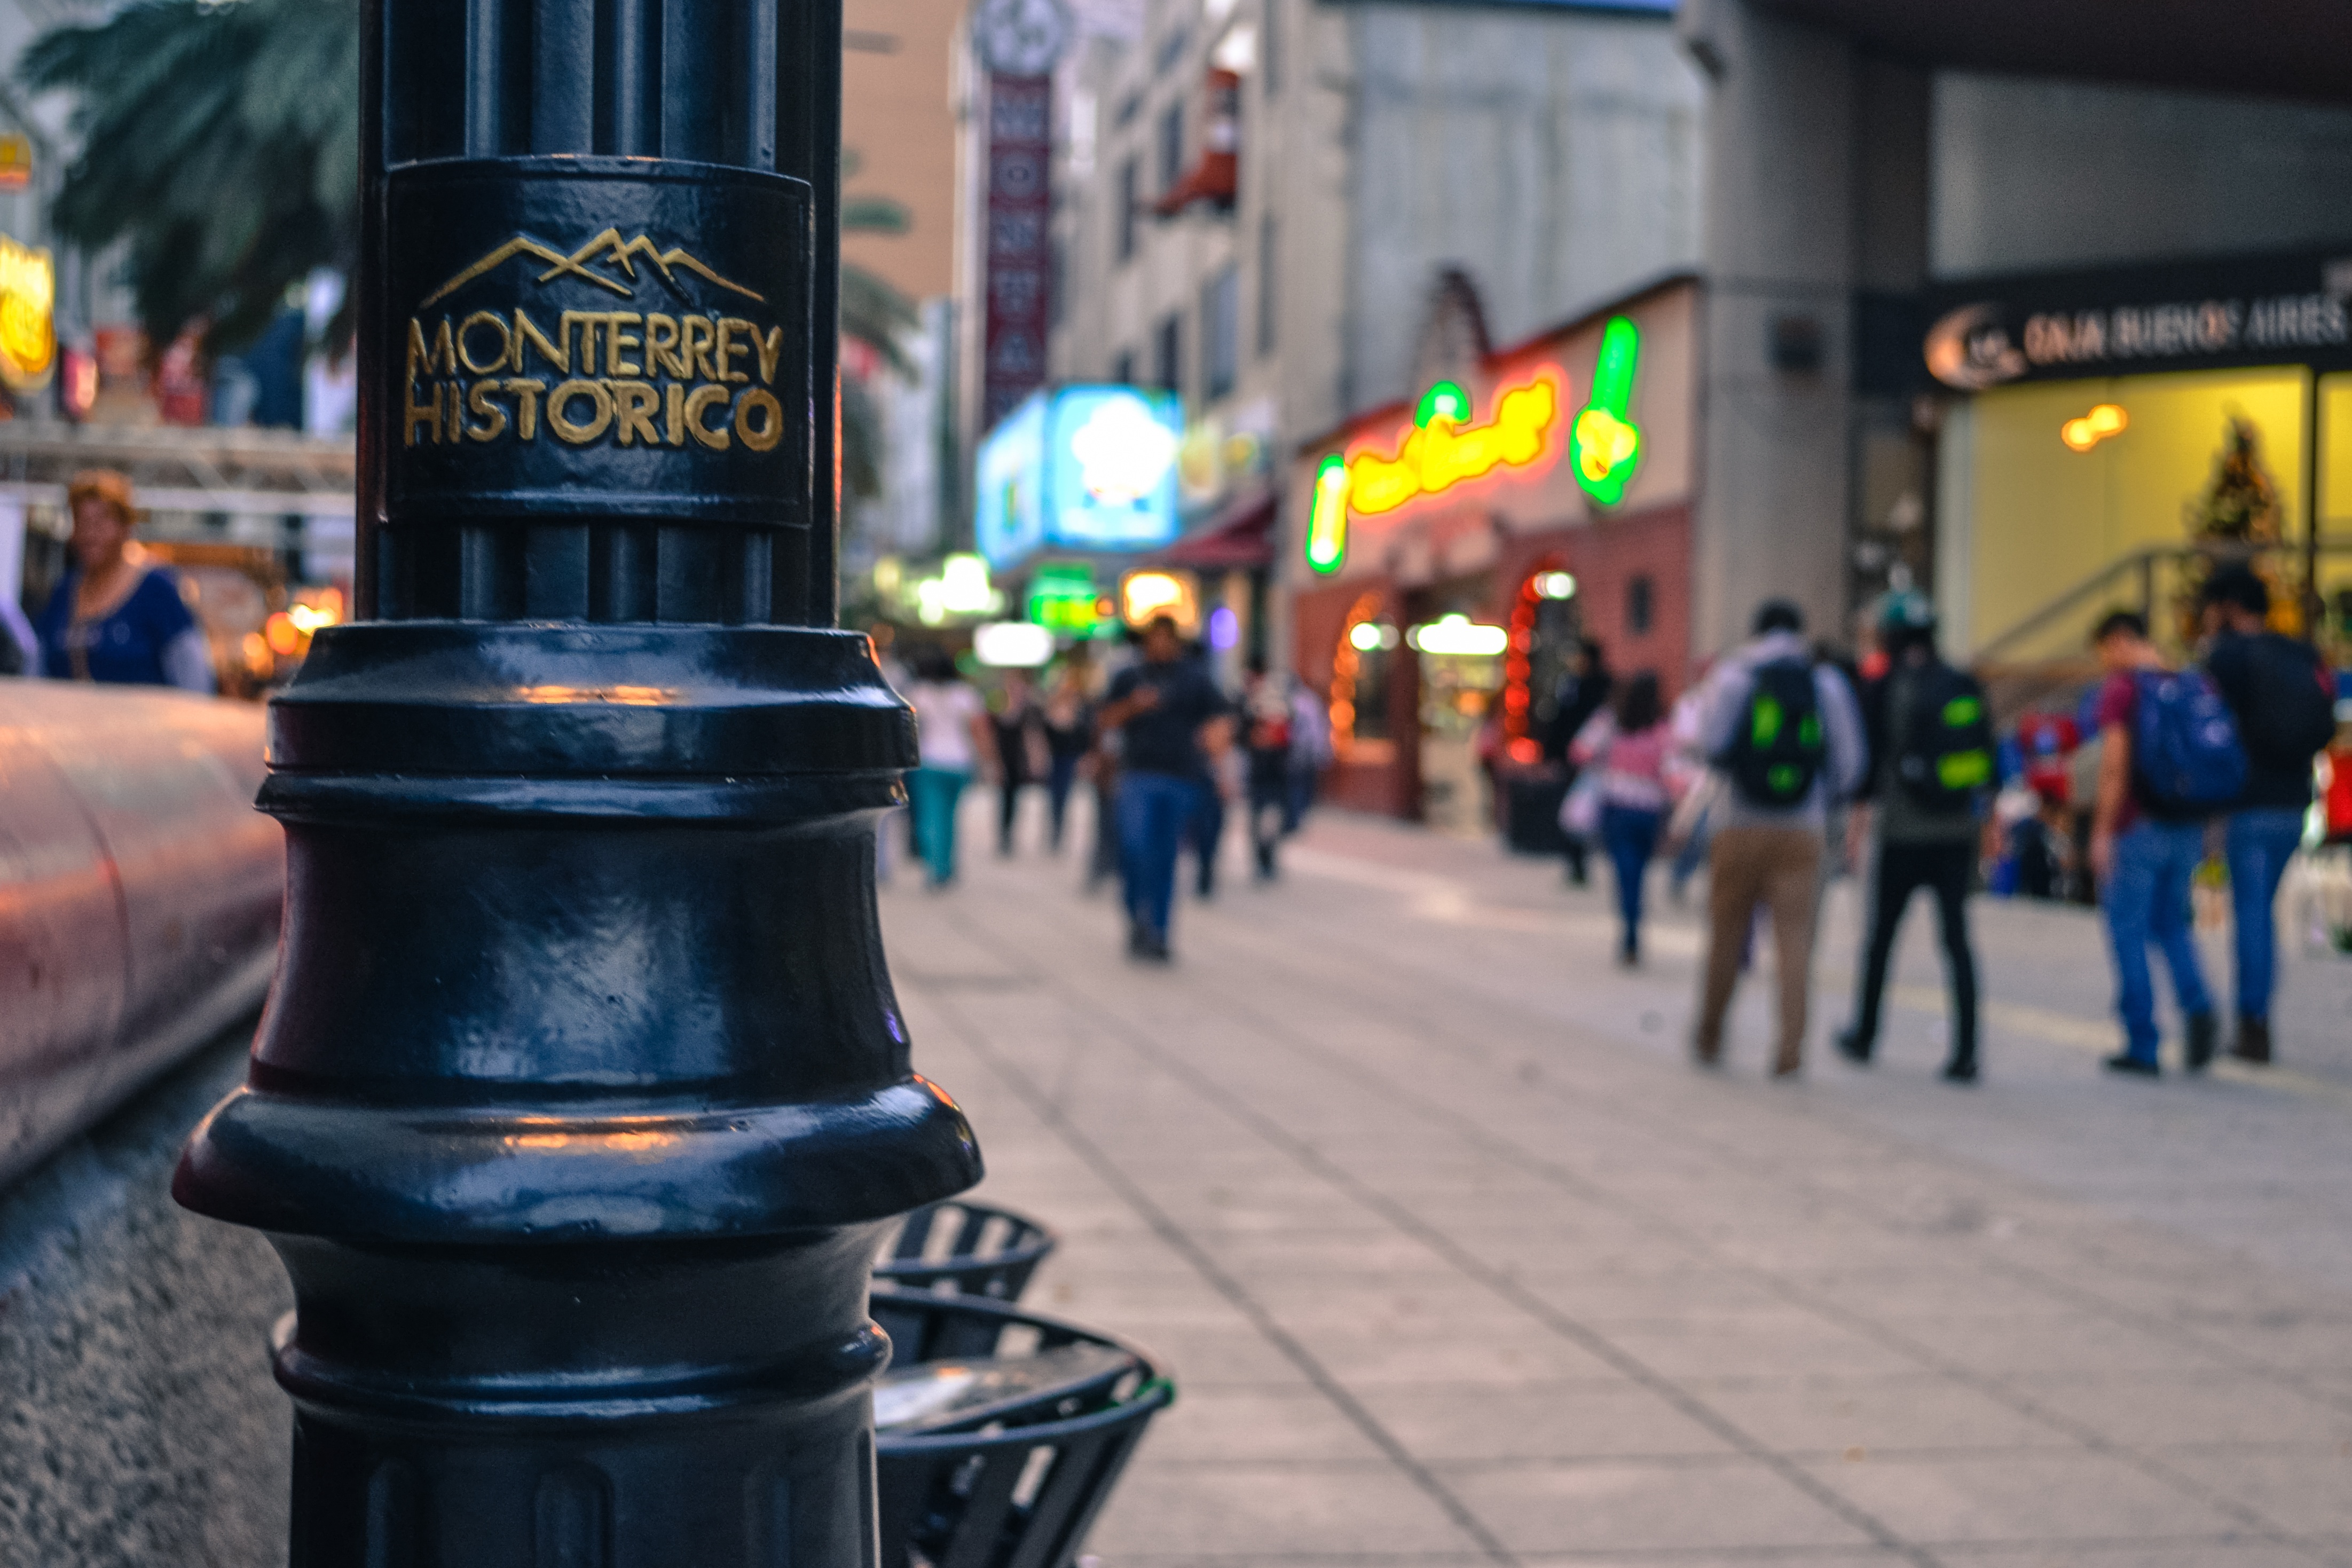
pedestrian, road, street, city, crowd, downtown, lighting, infrastructure, urban area